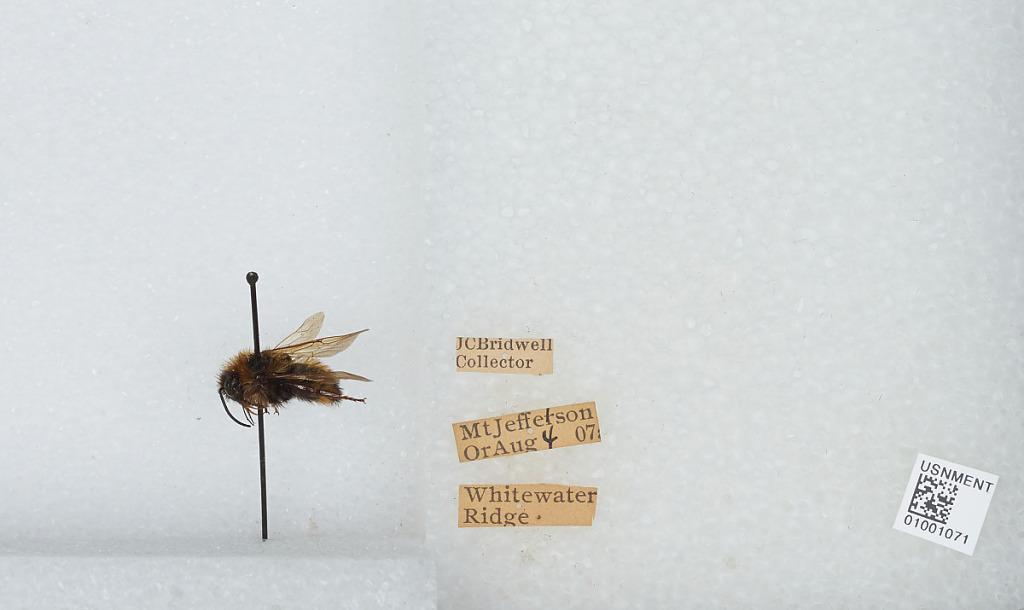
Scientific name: Bombus (Fervidobombus) fervidus fervidus (Fabricius)
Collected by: J. Bridwell
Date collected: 1907-8-4
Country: United States
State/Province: Oregon
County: Linn
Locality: Whitewater Ridge, Mount Jefferson
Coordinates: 44.6742, -121.799